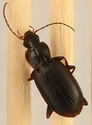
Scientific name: Calathus advena
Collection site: Rocky Mountains NEON (RMNP), plot RMNP_007